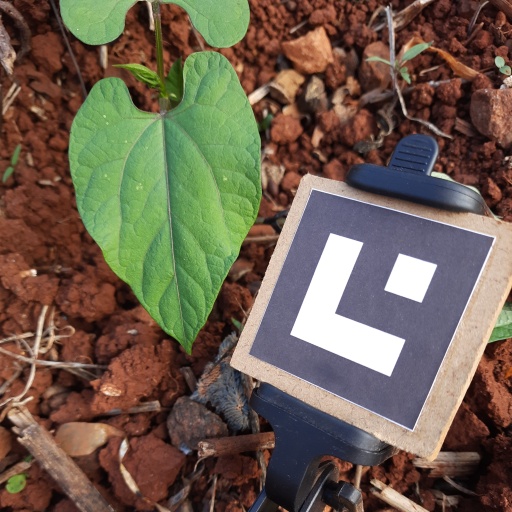
Observations: wavy surface, no eating holes, under cloudy sky, insect on surface